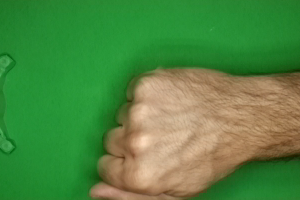
Label: rock